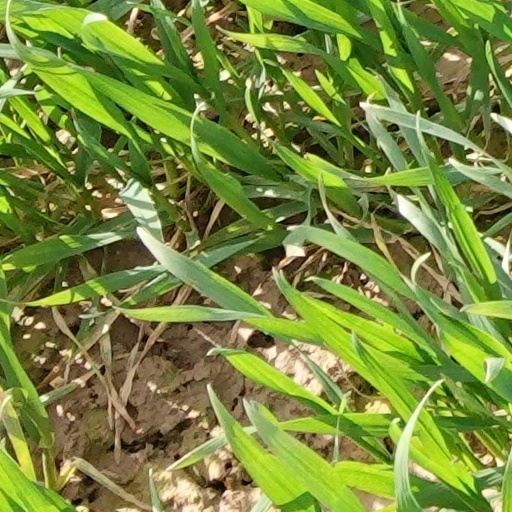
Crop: wheat